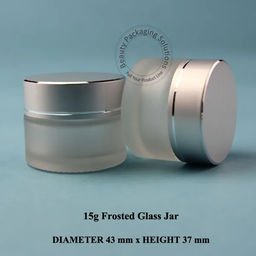
Label: glass